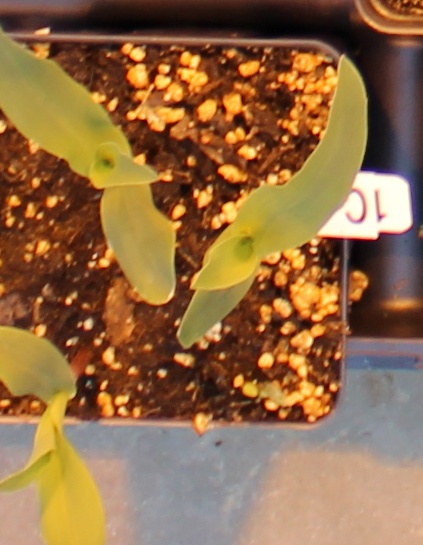
Label: Corn